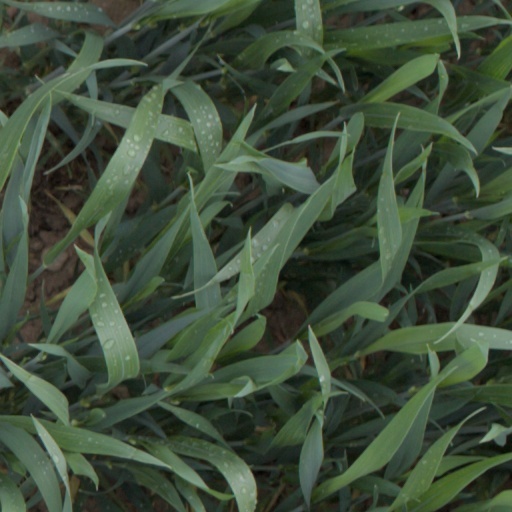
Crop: wheat